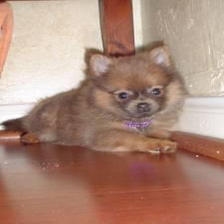
Species: dog
Breed: pomeranian